Ruggles of Red Gap (1918 film)

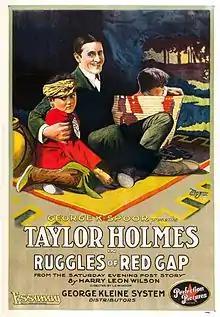
Film poster

Ruggles of Red Gap is a lost 1918 American silent comedy film directed by Lawrence C. Windom and starring Taylor Holmes, a Broadway stage actor. It was produced by veteran film company Essanay Studios. It was based on Harry Leon Wilson's novel "Ruggles of Red Gap".